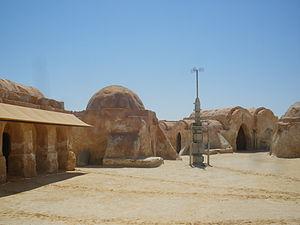
Le village de la Guerre des Étoiles - Épisode I, la Menace fantôme, près de Nefta en Tunisie
Star Wars [stɑɹ wɔɹz] est un univers de science fantasy créé par George Lucas. D'abord conçue comme une trilogie cinématographique sortie entre 1977 et 1983, la saga s'accroît ensuite, entre 1999 et 2005, de trois nouveaux films, qui racontent des événements antérieurs à la première trilogie. Cette dernière ainsi que la deuxième trilogie dite « Prélogie » connaissent un immense succès commercial et un accueil critique généralement positif. Dans un souci de cohérence, et pour atteindre un résultat qu'il n'avait pas pu obtenir dès le départ, le créateur de la saga retravaille également les films de sa première trilogie, ressortis en 1997 et 2004 dans de nouvelles versions.
Tatooine est une planète-désert de l’univers de fiction Star Wars. Située dans la Bordure extérieure, cette planète orbite autour des étoiles Tatooine I et II. Il s'agit du monde d'origine de la famille Skywalker.
Nefta est une ville oasis du Jérid située au sud-ouest de la Tunisie.